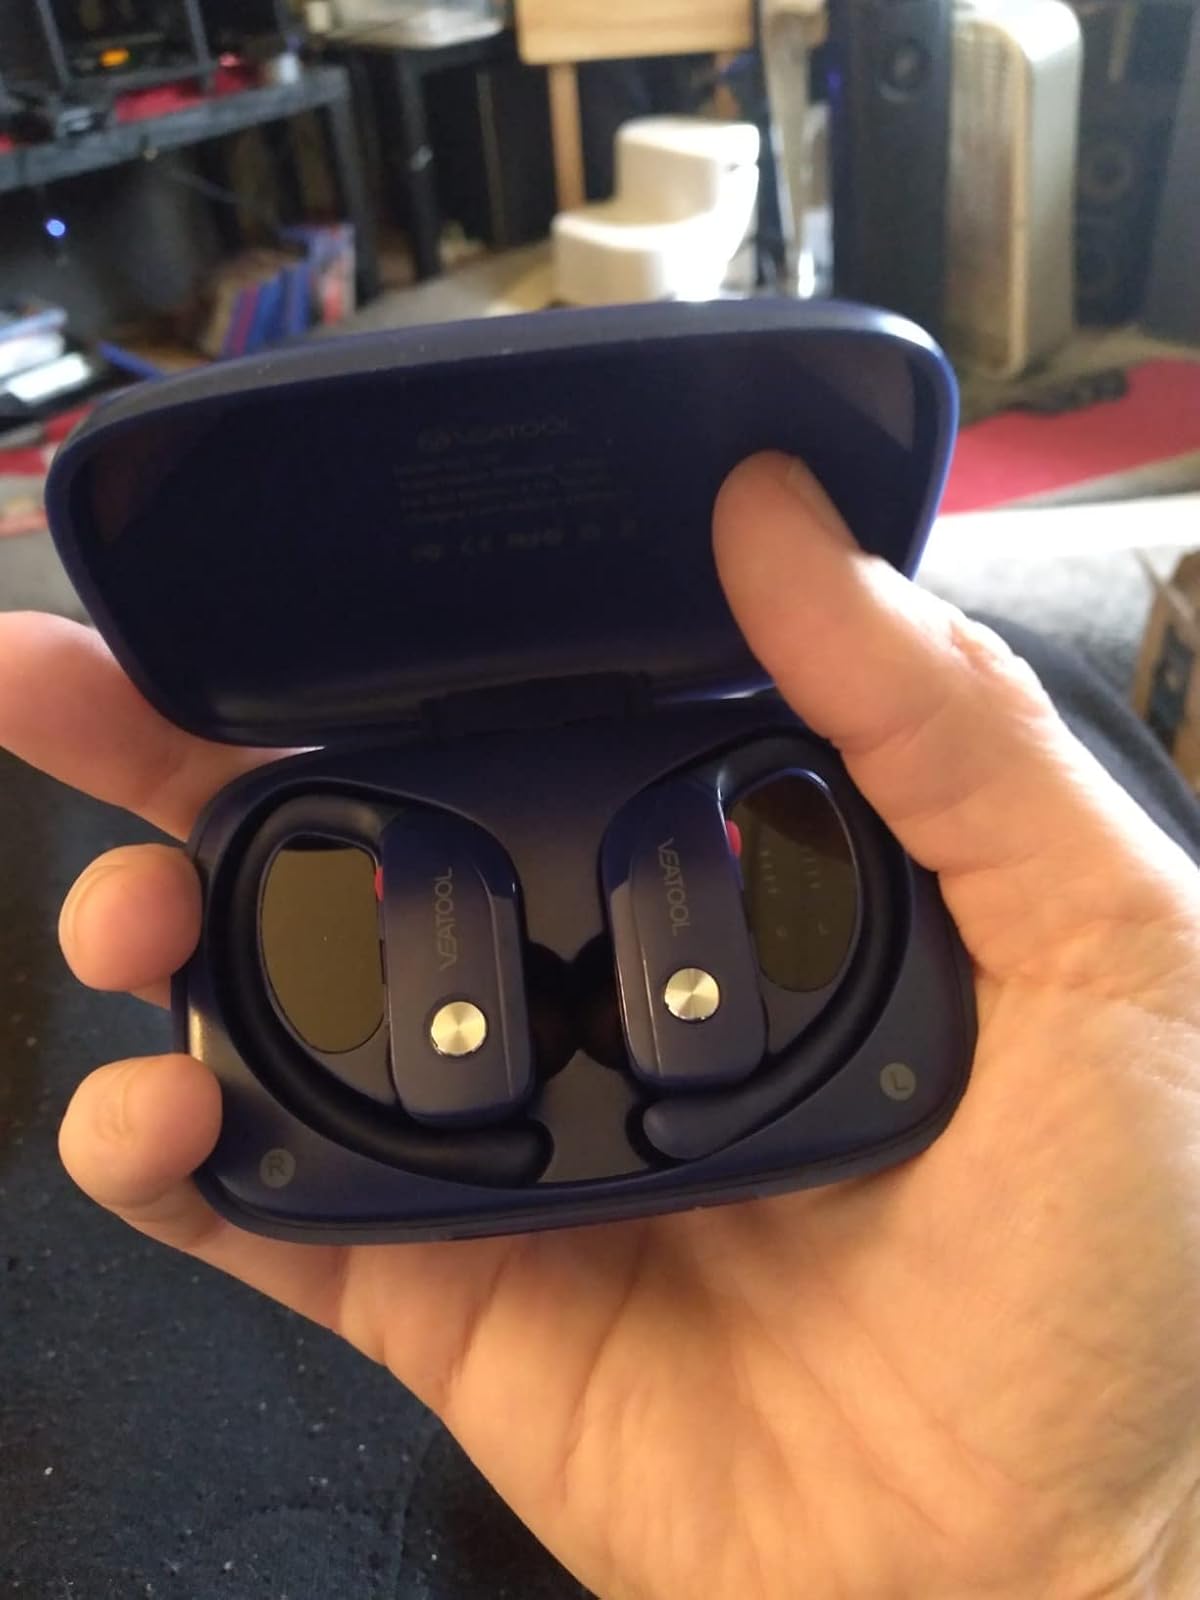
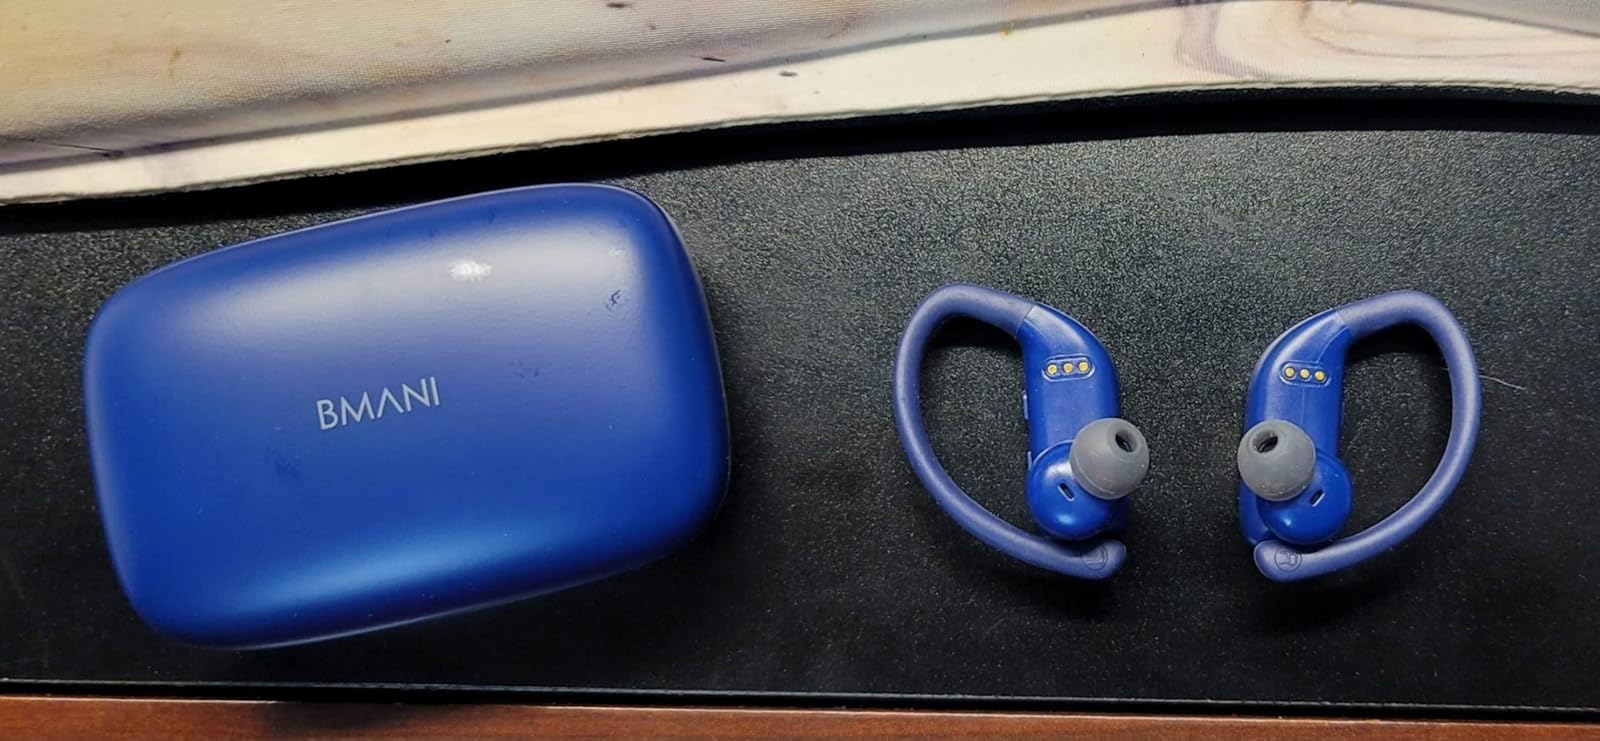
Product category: earbuds
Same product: yes